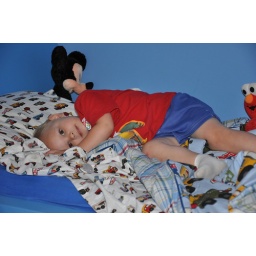
in his big boy bed